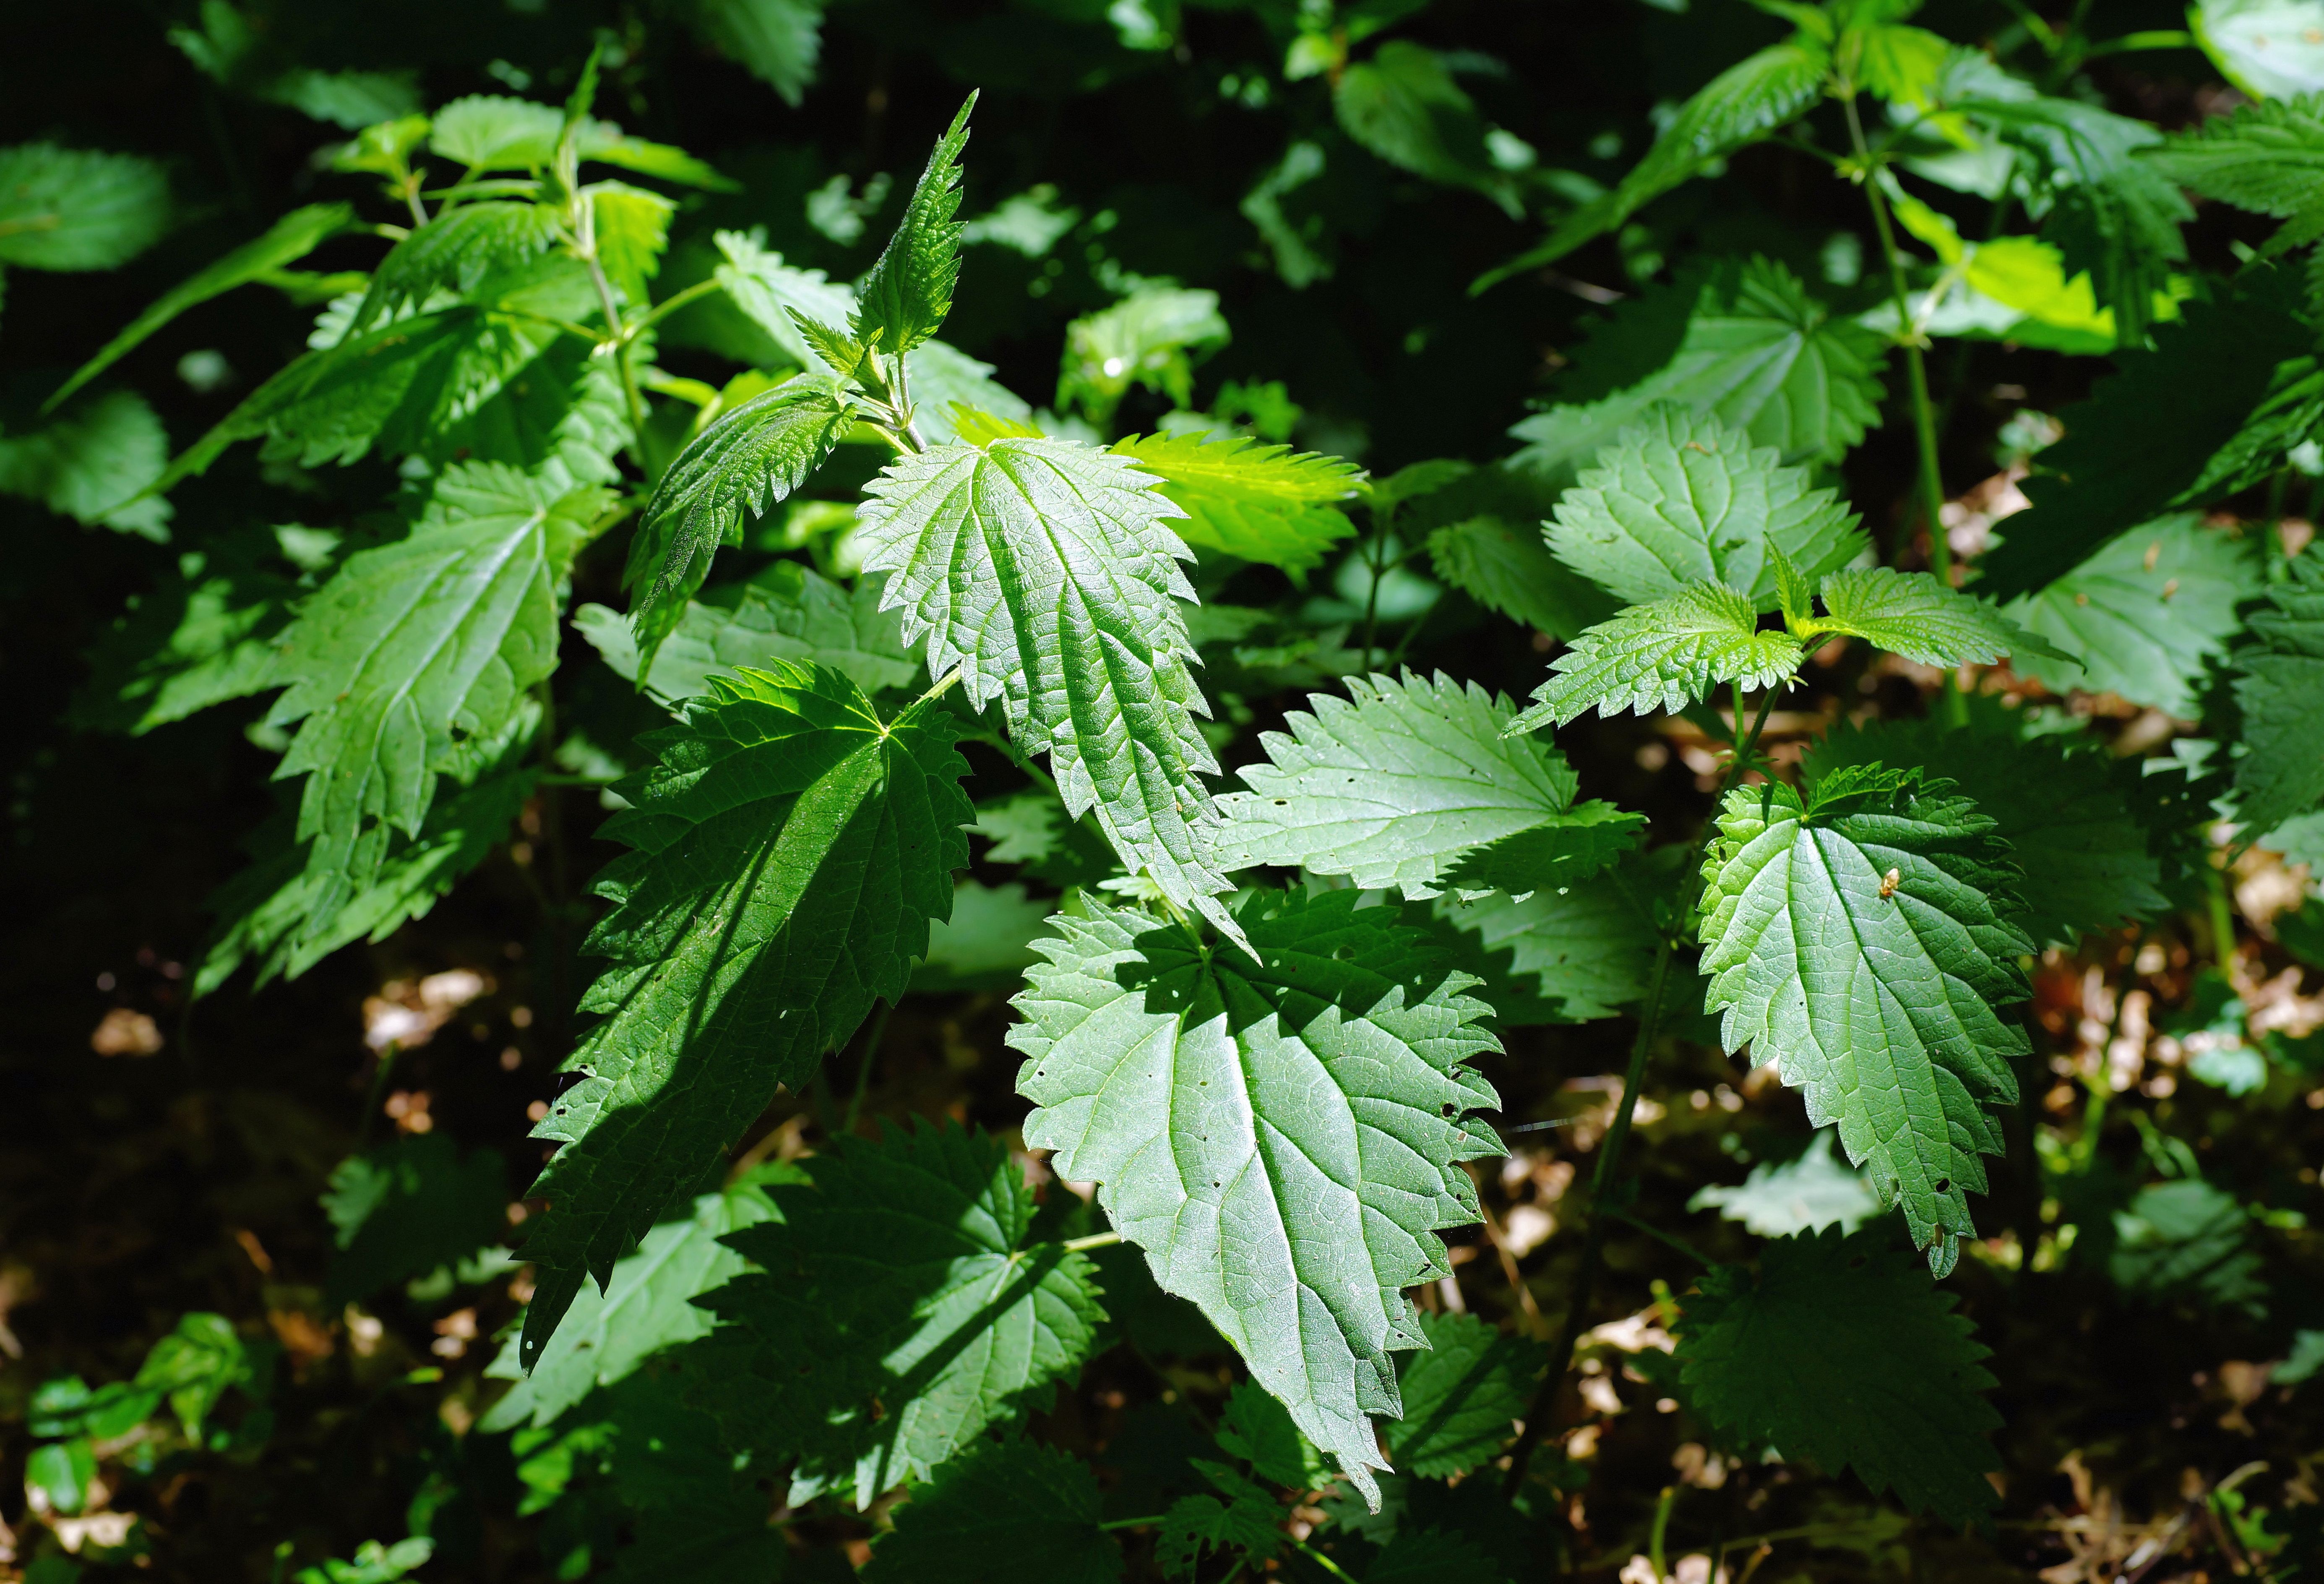
tree, nature, forest, branch, plant, leaf, flower, green, produce, burn, shrub, nettles, sunbeam, flowering plant, urtica, herbaceous plant, medicinal herb, burning hair, woody plant, land plant, stalked leaves